Services marketing

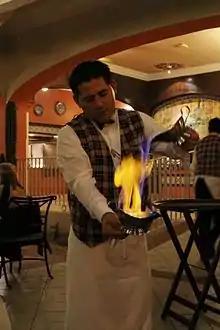
A waiter adds a touch of theatre to the service delivery.

Through careful design of the physical environment and ambient conditions, managers are able to communicate the service firm's values and positioning. Ideally, the physical environment will be designed to achieve desired behavioural outcomes. Clever use of space can be used to encourage patrons to stay longer since longer stays result in more opportunities to sell services. At other times, the ambient conditions can be manipulated to encourage avoidance behaviour. For example, at the end of a busy night of trading, a bar manager might turn the air conditioning up, turn up the lights, turn off the background music and start stacking chairs on top of tables. These actions send a signal to patrons that it is closing time.